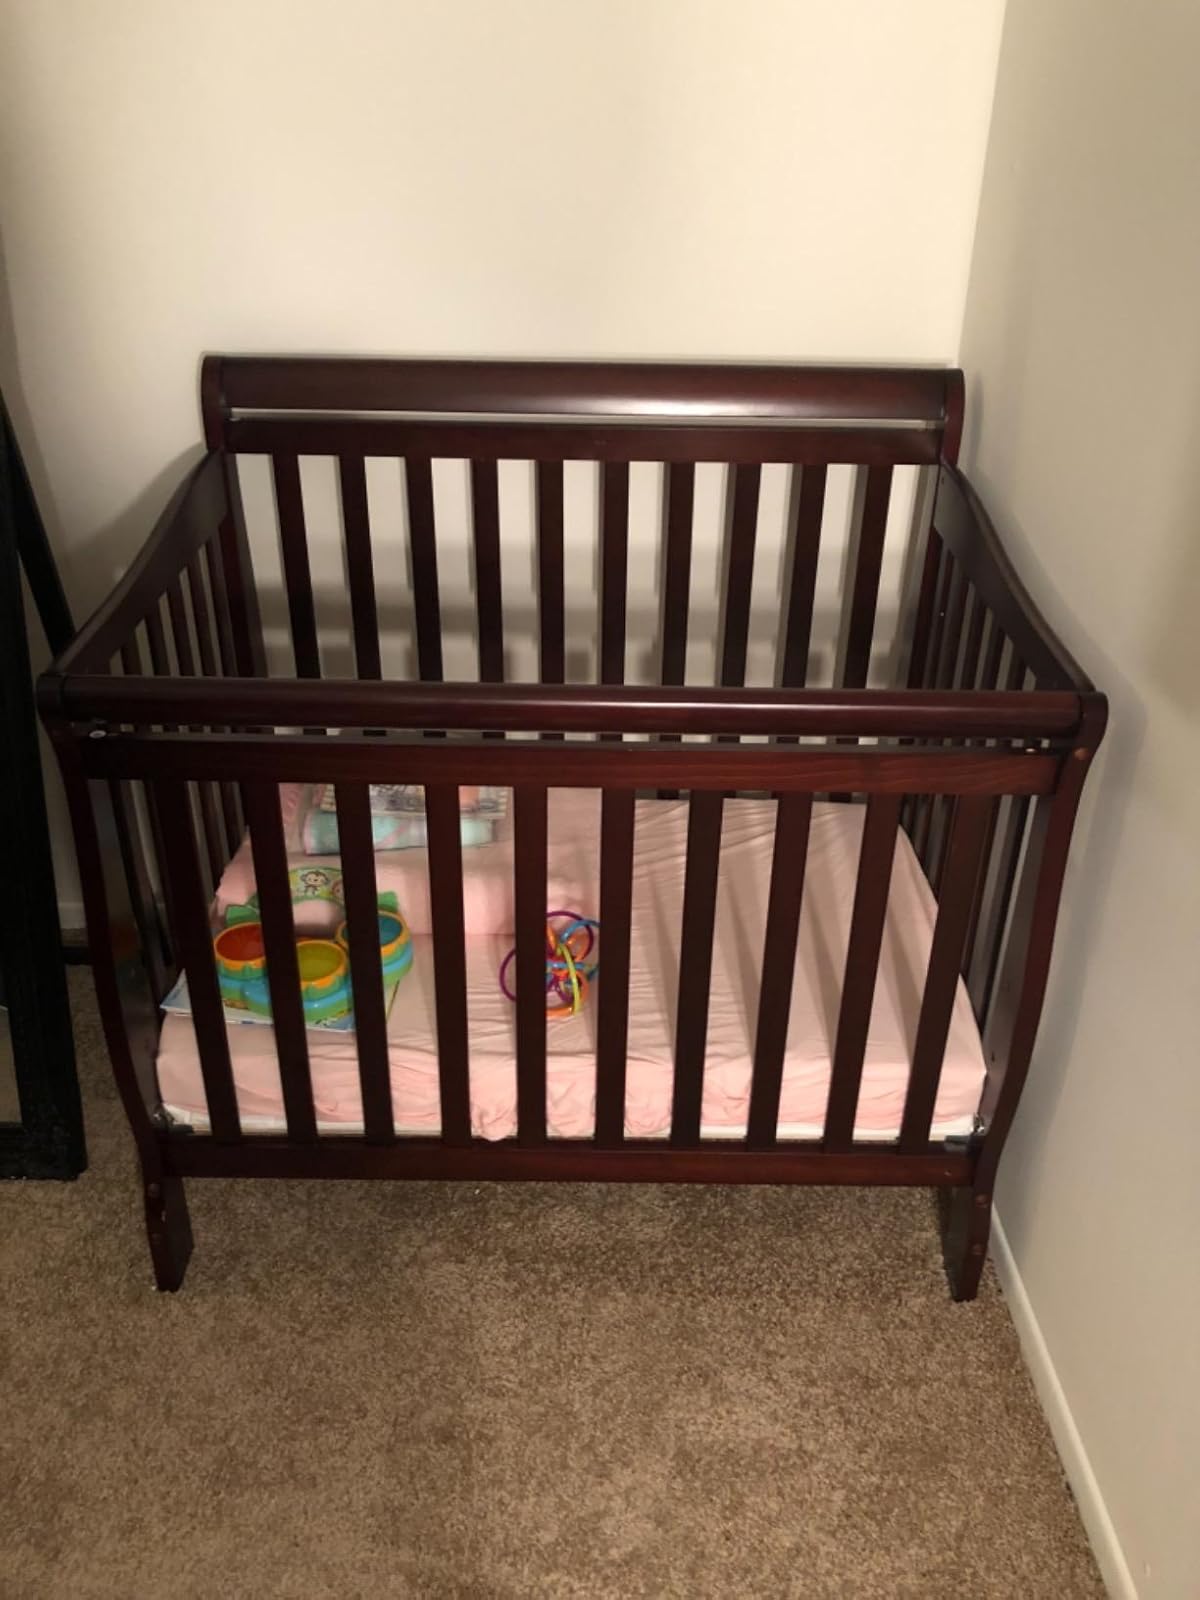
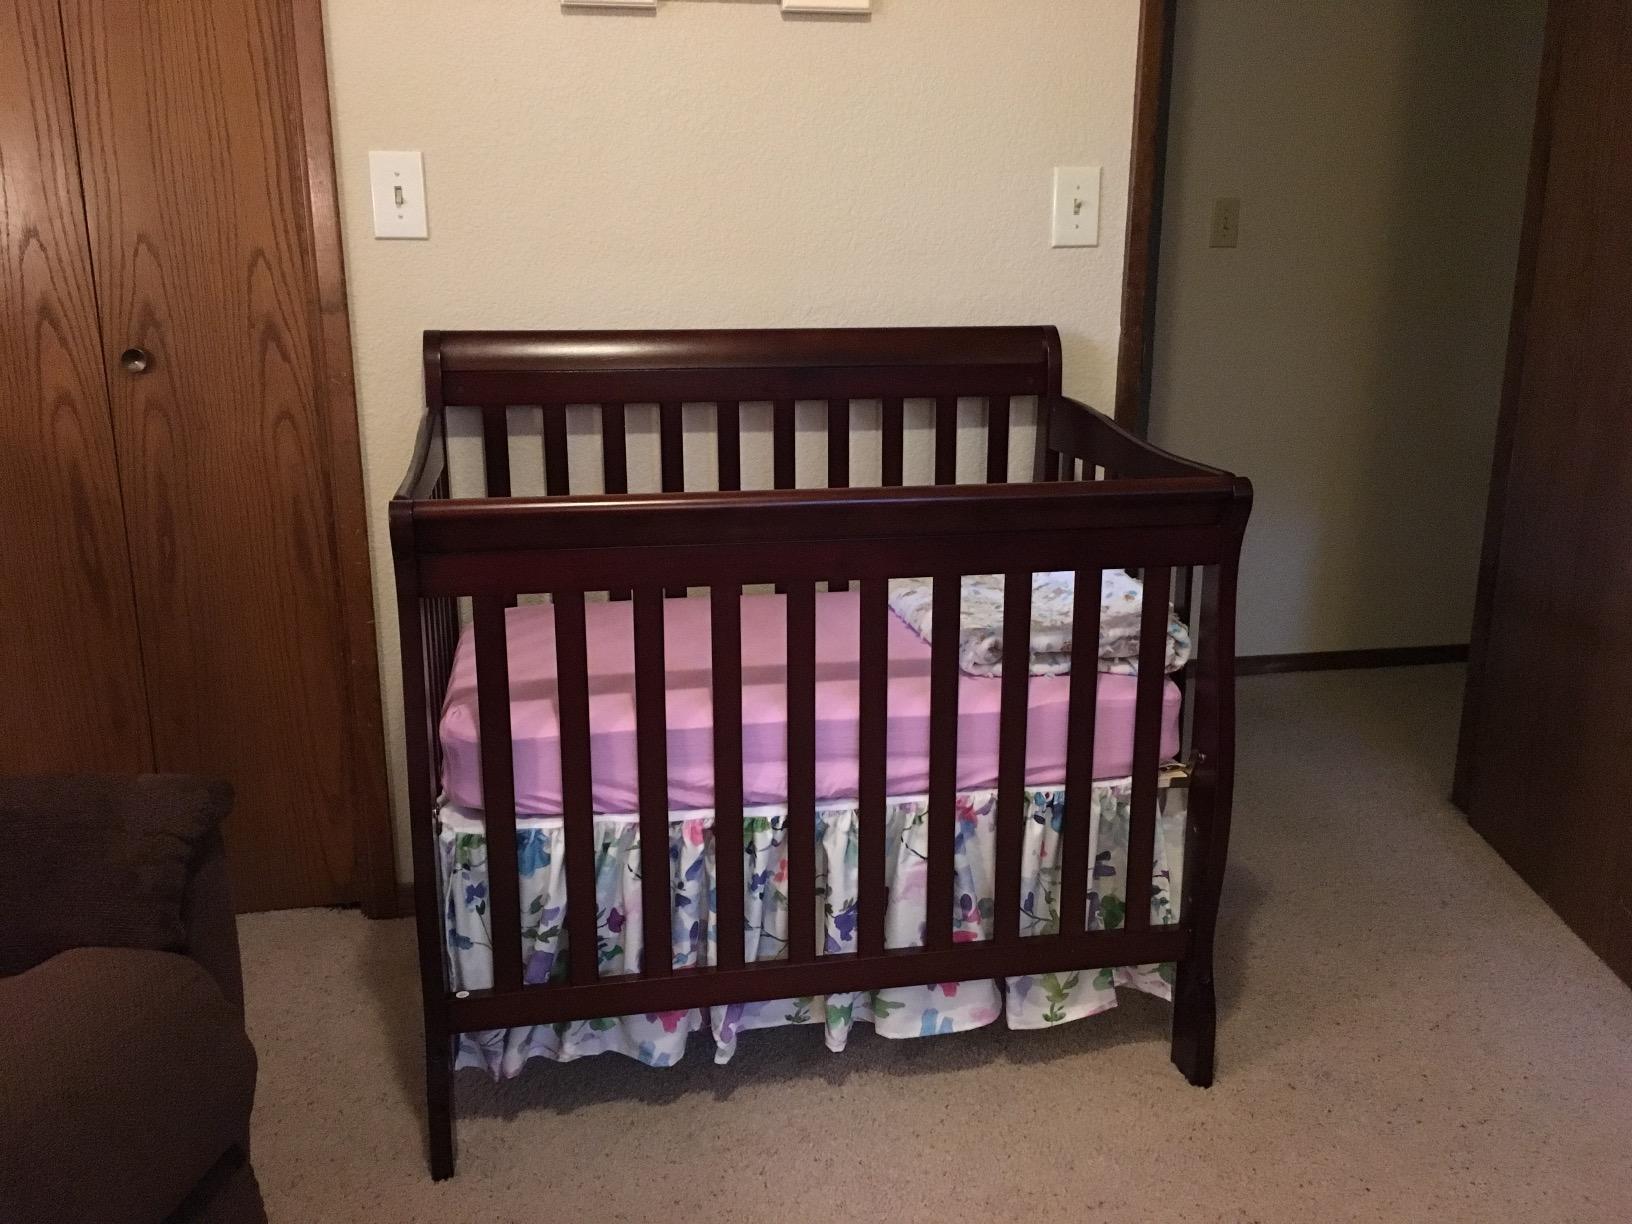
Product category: products_crib
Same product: yes